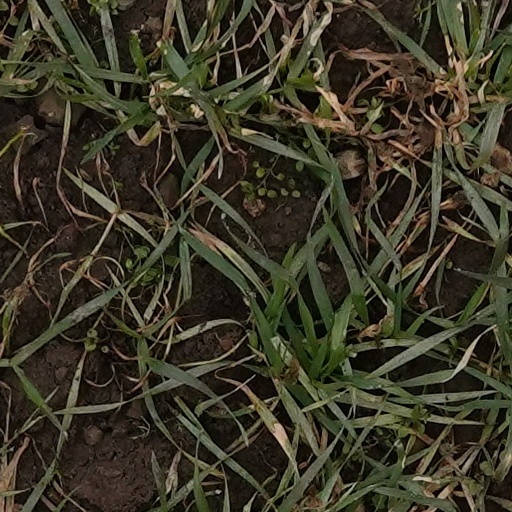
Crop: wheat